701 Naval Air Squadron

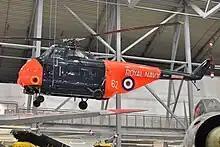
Westland Whirlwind HAS.7

701 Naval Air Squadron reformed in October 1957, at RNAS Lee-on-Solent, as a Helicopter Fleet Requirements Unit. It was equipped with Westland Whirlwind utility helicopter and Westland Dragonfly rescue or communications helicopter. The unit was tasked with operating detached Flights from fleet aircraft carriers on search and rescue duties, and later 701 NAS operated the Ships' Flights of the ocean survey ship and the ice patrol ship . The squadron acquired the helicopter trials role from 705 Naval Air Squadron and its role became the Helicopter Trials, Communications and FRU. 701 Naval Air Squadron disbanded during September 1958. The Helicopter Trials being picked up by 700 Naval Air Squadron, the training element moved to 705 Naval Air Squadron, the Fleet Requirements Unit tasks to Airwork Services, at Hurn, and the Flights became the ‘Ship's Flights’ of their respective ships.